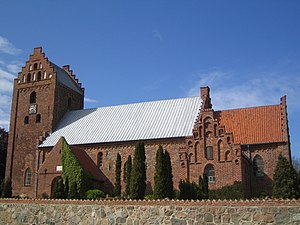
Søborg Kirke (Gribskov Kommune)
Søborg Kirke
Fotografi af Søborg Kirke i Danmark
Søborg kirke er en stor og smuk bygning af røde mursten, der er opført i begyndelsen af det 12. århundrede, men som i tidens løb har fået forskellige tilføjelser. Oprindelig bestod kirken, der hørte til købstaden Søborg, kun af det anselige kirkeskib og det firkantede kor; Sidemurene kronedes af en pyntelig rundbuefrise; i skibet var der pragtfulde portaler på nord- og sydsiden; den halvrunde korbue var høj og smal, og et bjælkeloft dækkede det anselige rum, i hvilket lyset faldt ind fra smalle, højtsiddende vinduer. Omtrent ved slutningen af det 13. århundrede blev der føjet et nyt tårn til skibets vestre ende, og en bred spidsbue blev åbnet fra tårnets nederste hvælvede rum ud til kirken. Ved Dronning Margrethes tid foregik en stor forandring, idet to rader hvælvinger, som hviler på murstenssøjler, blevet indbyggede i skibet, og såvel korbuen som buen ind til forhallen blev gjorte lavere. På Nationalmuseets foranstaltning blev der såvel i tårnhallen som i den øvrige kirke i 1894 fremdraget en malet dekoration.